Jurong Region MRT line

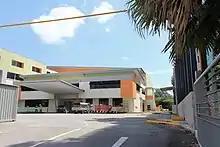
Pioneer Primary School was acquired to facilitate the construction of viaducts

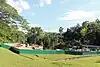
Ongoing works on the site north of Peng Kang Hill station

The finalised alignment of the JRL and 24 stations were announced on 9 May 2018. Spanning approximately , the JRL would be built in three phases. The first phase, JRL west, consists of ten stations from Choa Chu Kang to Bahar Junction and two branches to and . The second phase, JRL east, consists of seven stations branching from Tengah to Pandan Reservoir. The final phase comprises seven stations extending the line to NTU and . These phases were expected to be completed from 2026 to 2028. However, the restrictions on construction due to the COVID-19 pandemic has led to delays of the JRL project, with the completion dates pushed by one year.